Blueford v. Arkansas

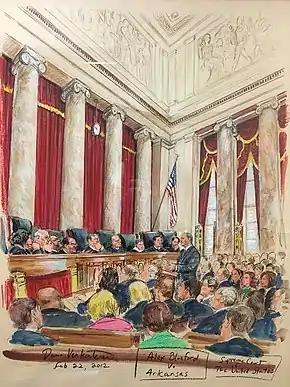
Arkansas Attorney General Dustin McDaniel arguing the state's case before the United States Supreme Court.

Before the Supreme Court, Blueford argued that the Double Jeopardy Clause prohibits a retrial on charges of capital murder and first-degree murder because the foreperson's report that the jury had unanimously voted against those charges acquitted him of those charges. Blueford asserted that even though the jury had not filled out a formal form verdict, the foreperson's clear announcement in open court that the jury had unanimously voted to acquit Blueford of charges constituted a final verdict of acquittal. Additionally, Blueford argued that because the trial court had instructed the jury to consider the lesser included charges only if the jury had unanimously voted to acquit on the more serious charge, the jury's deadlock on manslaughter established that it had acquitted Blueford on capital murder and first-degree murder. Blueford also contended that because a conviction of a lesser included offense implicitly acquits on a more serious offense, a deadlock on a lesser included offense must also implicitly acquit on a more serious offense.